Champaign, Illinois

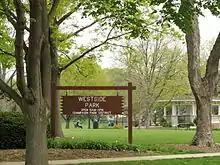
West Side Park

Built from 1922 to 1923, Memorial Stadium was named in honor of the students and faculty members who died overseas during World War I. Since opening in 1923, Memorial Stadium has been home to Illinois Fighting Illini football. The stadium also was the temporary home of the NFL's Chicago Bears for the 2002 season while its regular venue Soldier Field was being renovated.